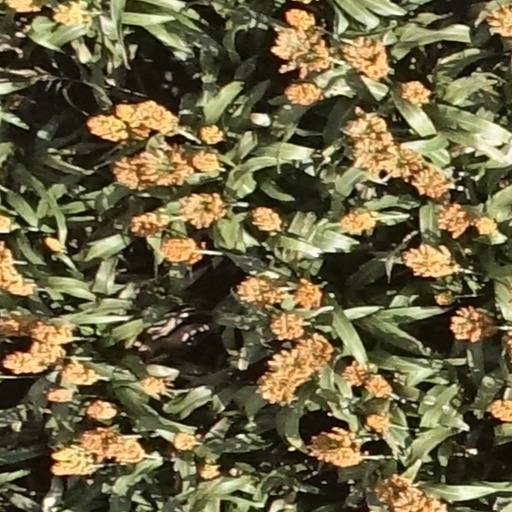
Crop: sorghum